F24 camera

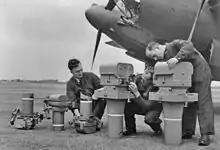
Photographers at RAF Benson testing cameras before installing them in a PR Mosquito: (left to right) two F24 14-inch lens vertical cameras, one F24 14-inch lens oblique camera, two F52 vertical cameras with 20-inch lenses

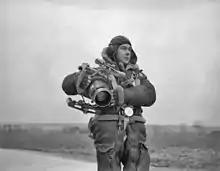
RAF airman carrying a hand-held version of F24 camera, France

The outline design of the F24 camera was carried out by the Royal Aircraft Establishment at Farnborough, and it was introduced in 1925. Detailed design, and most production, was by Williamson Manufacturing Company Ltd of Willesden Green, London NW.10. The F24 was designed to be lighter and smaller than the F8 camera of 1919, but the F8 continued to be used in less demanding installations. The main component units of the F24 are a body with roller blind focal plane shutter, gearbox, film magazine, and lens cone. Image film format is 5"×5", on 5" wide roll film, with magazine capacity up to 250 exposures (the F8 offered images up to 8"×7.5" on 9" wide film). Shutter speed is preset between 1/100s and 1/1000s.